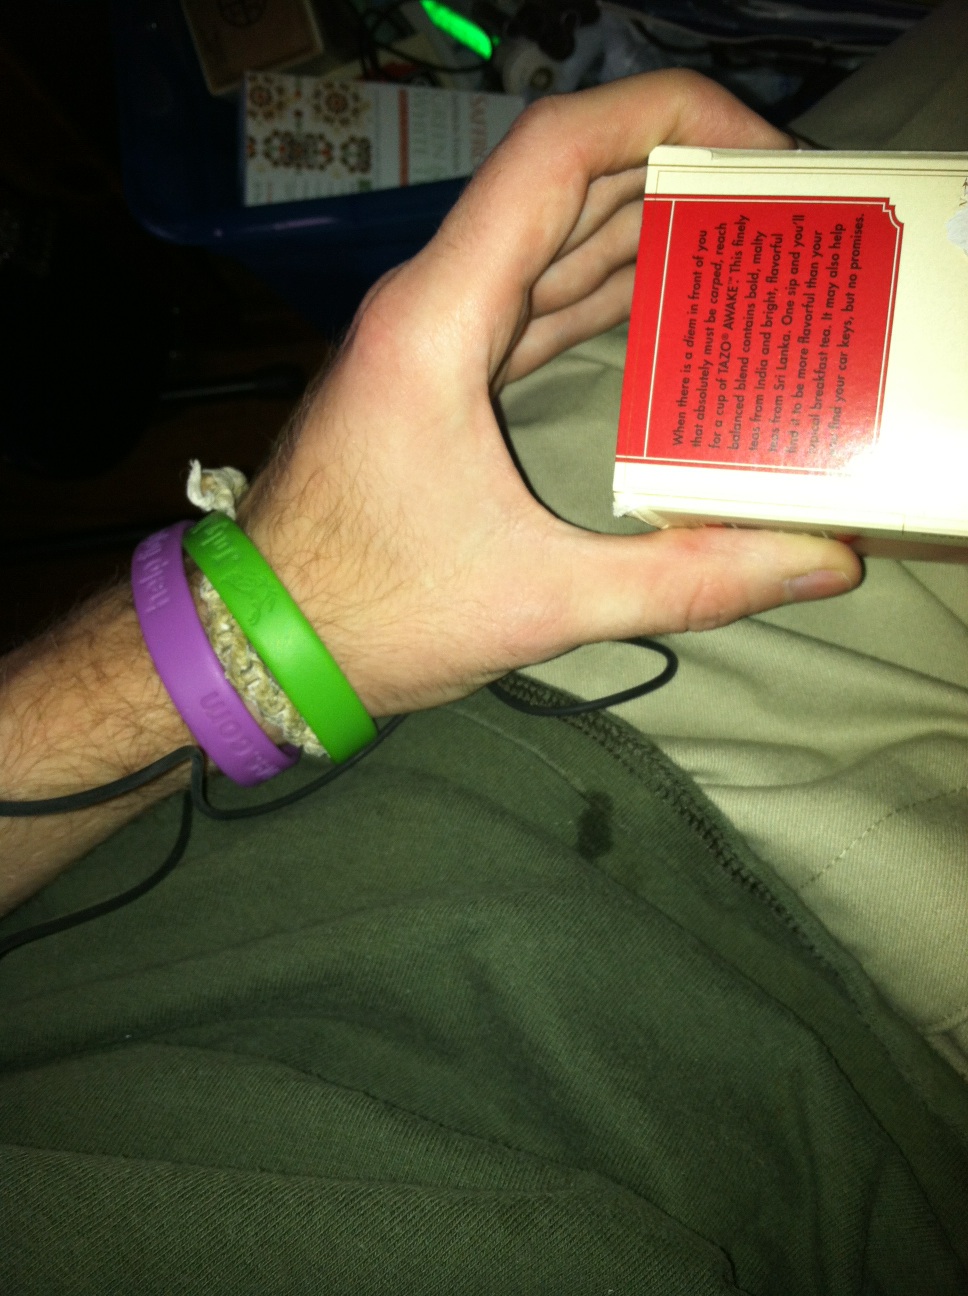Question: Hi. What kind of tea is this? Thank you.
Answer: unanswerable